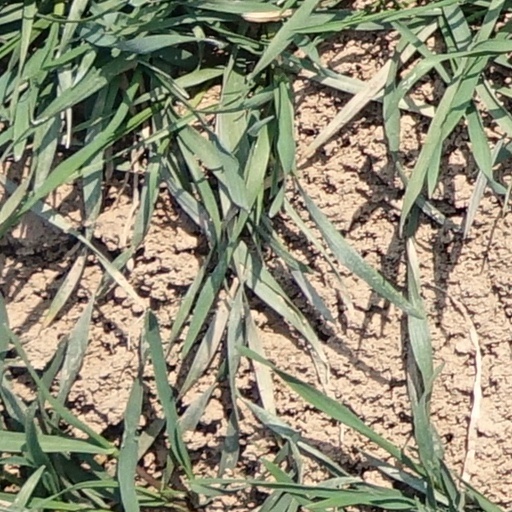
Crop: wheat